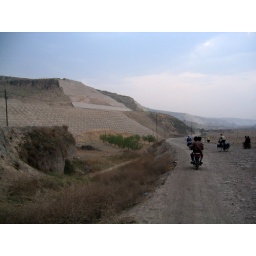
The new highway to Lishi and beyond, will hopefully solve the current road problems in this valley